QClash

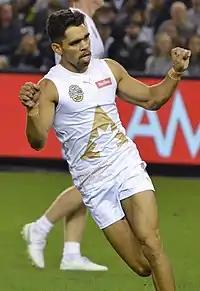
North Queenslander Charlie Cameron has kicked the most career QClash goals (29).

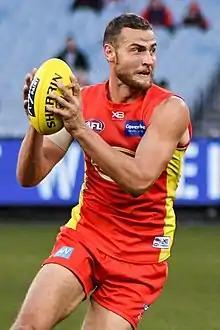
Jarrod Witts holds the record for the most hitouts in QClash history (415).

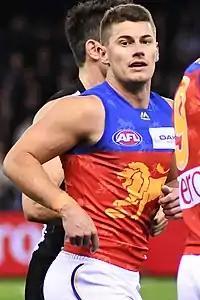
Queenslander Dayne Zorko holds recorded the most disposals in QClash history (447).

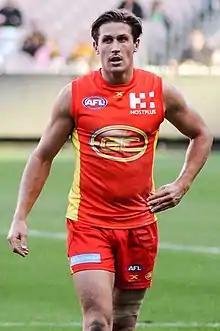
David Swallow holds the record for the most clearances in QClash history (84).

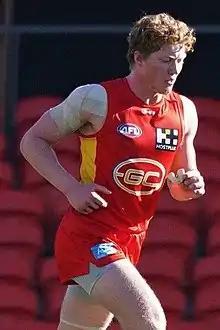
Matt Rowell holds the joint record for the most tackles in a QClash (13).

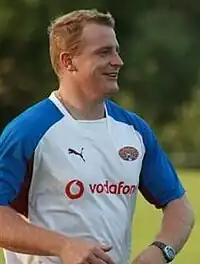
Queensland junior and triple Brisbane Lions AFL Premiership captain Michael Voss holds the second best winning percentage of any coach in QClash history (83.3%).

The first AFLW QClash was played on 22 February 2020 at Carrara Stadium and resulted in a draw.